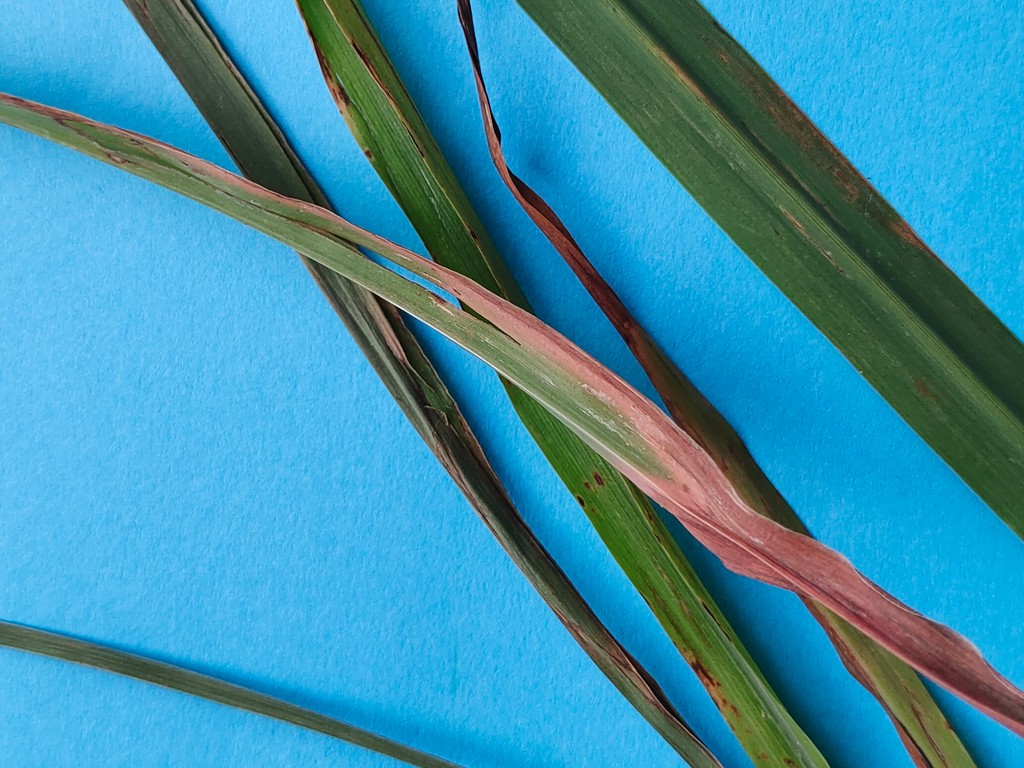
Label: Unhealthy